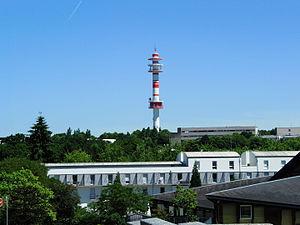
Vue sur la Tour TDF de Cesson-Sévigné vue depuis le campus universitaire de Beaulieu, Rennes
Rennes Métropole est une métropole française, située dans le département d'Ille-et-Vilaine et la région Bretagne. Elle compte 447 429 habitants en 2017. La métropole est composée de 43 communes au 1ᵉʳ janvier 2017.
Rennes Atalante est une technopole qui regroupe l'ensemble des acteurs technologiques et scientifiques de l'agglomération de Rennes et de Saint-Malo et plus largement, du département d'Ille-et-Vilaine.
Cesson-Sévigné est une commune française située dans le département d'Ille-et-Vilaine, en région Bretagne.